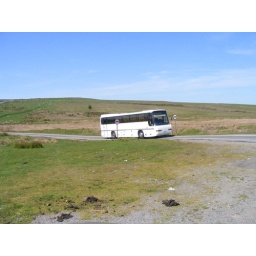
This bus have now been painted all over white seen heading for schools May 2009.